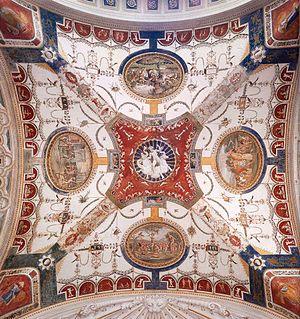
Giovanni Nanni, ou Giovanni de’ Ricamatori, plus connu sous le nom de Giovanni da Udine, né à Udine le 15 octobre 1487 et mort en 1564 à Rome, est un peintre et un architecte italien.